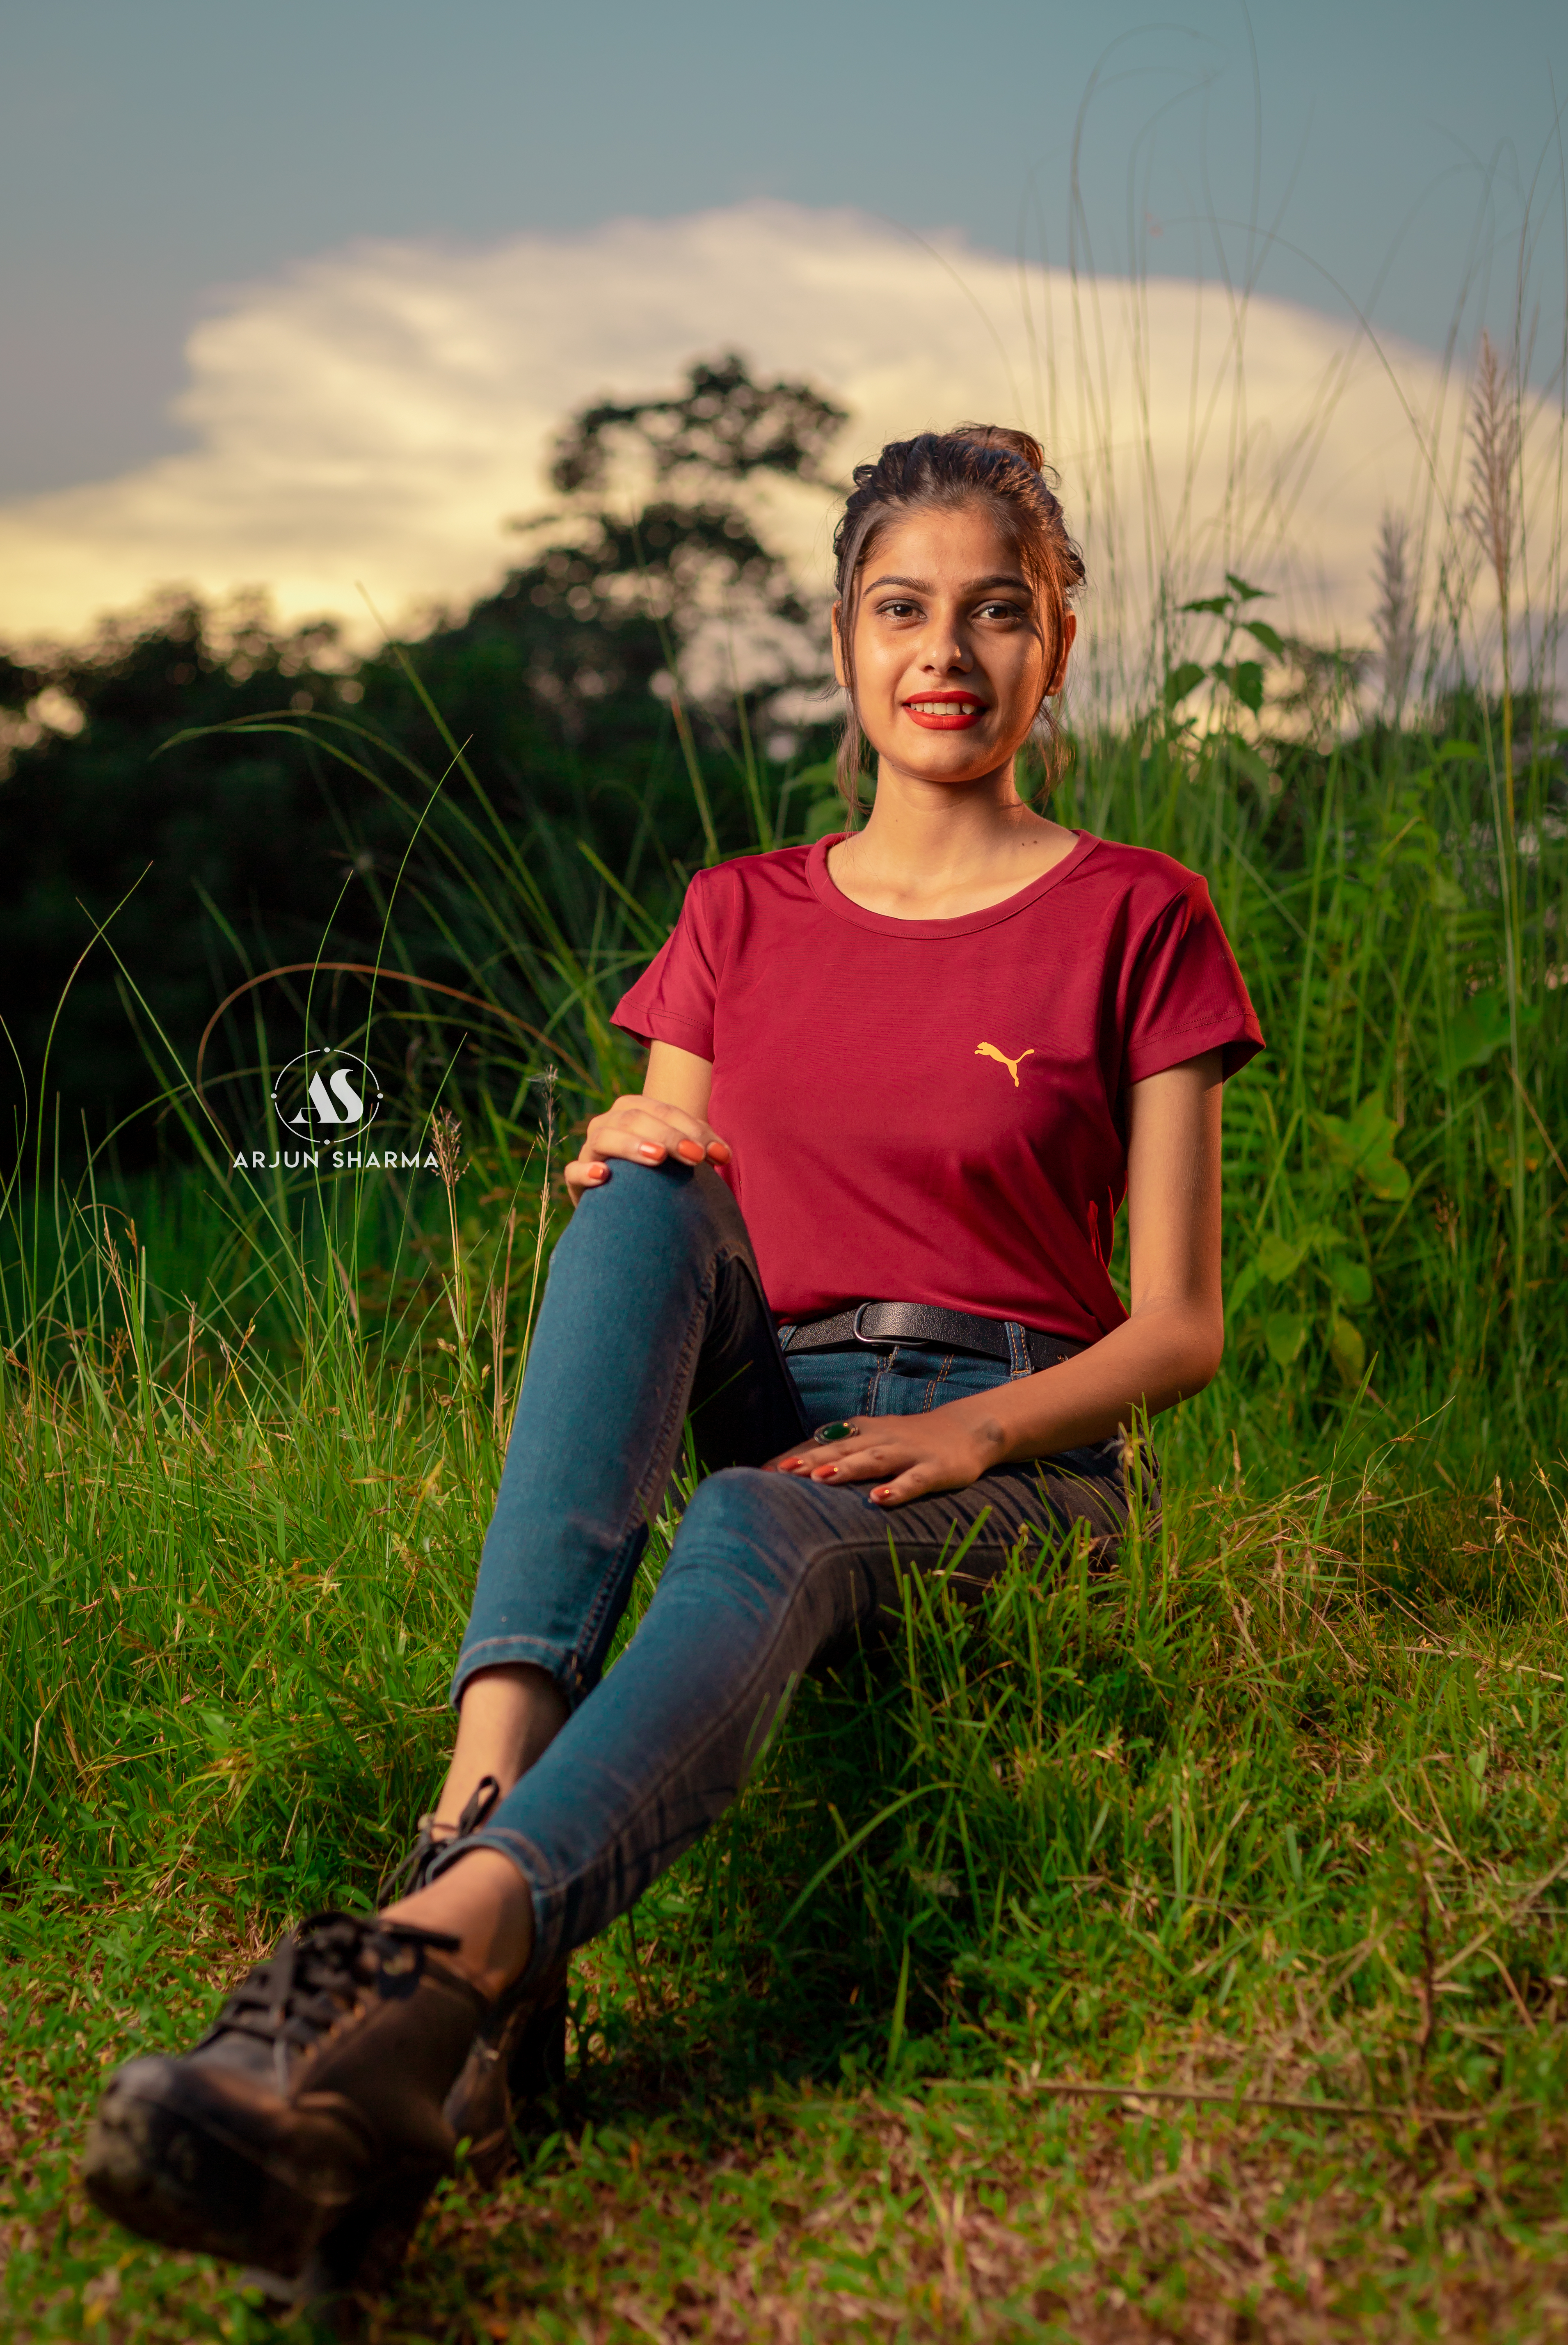
woman, People in nature, green, grass, blue, beauty, sitting, grassland, grass family, photography, tree, human, photo shoot, footwear, smile, meadow, summer, plant, sunlight, happy, flash photography, brown hair, jeans, shoe, portrait, wildflower